Snubnosed revolver

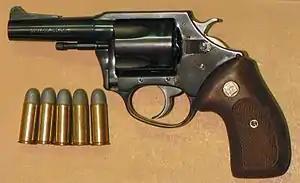
Charter Arms Bulldog .44 Special with 5 rounds

The Smith & Wesson Model 36 was designed in the era just after World War II when Smith & Wesson stopped producing war materials and resumed normal production. For the Model 36, they designed a small concealable, 5-shot, double-action revolver with a barrel, that could fire the more powerful .38 Special cartridge. Since the older "Safety Hammerless" (I-frame) was not able to handle this load, a new frame was designed, which became the J-frame.